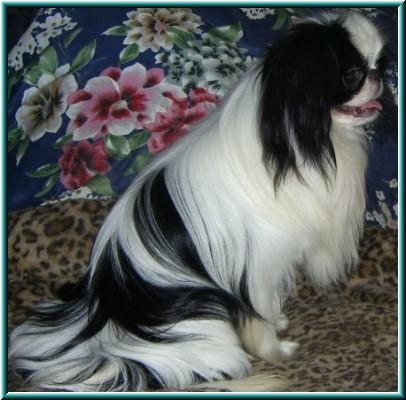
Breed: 249-n000106-Japanese_spaniel